Colbert Super PAC

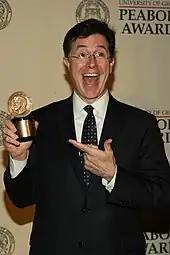
Stephen Colbert at the 71st Annual Peabody Awards

In April 2012, a Peabody Award was bestowed upon Stephen Colbert for his Super PAC parody as an "innovative means of teaching American viewers about the landmark court decision". In June 2014, the Annenberg Public Policy Center reported that the Colbert Super PAC segments increased viewers' knowledge of PAC and 501(c)(4) campaign finance regulation more successfully than other types of news media.